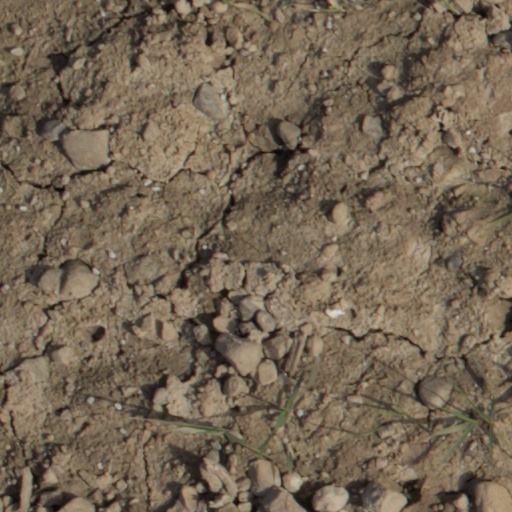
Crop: wheat